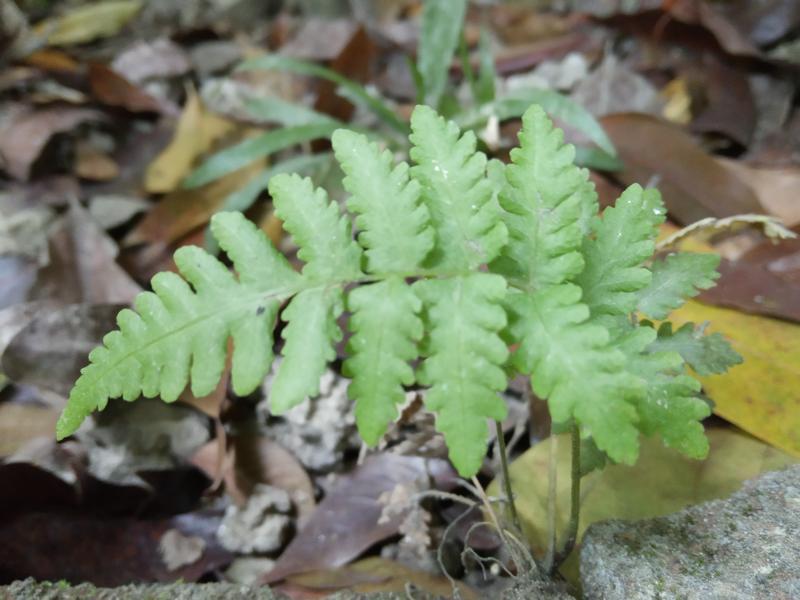
Weed species: Pteris vittata